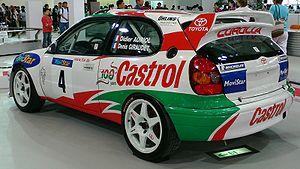
Didier Auriol, né le 18 août 1958 à Montpellier, est un pilote de rallye automobile français. Il est le premier Français à remporter le titre de champion du monde des rallyes en 1994, sur Toyota Celica.